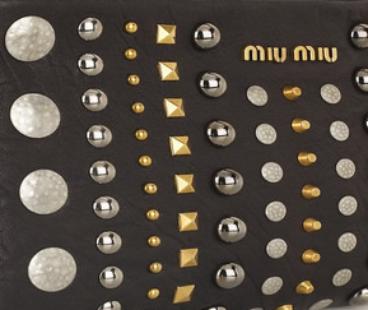
Texture: studded